Erode district

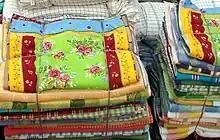
Fabrics made in Erode are popular

Agriculture is the major contributor to the economy of the district. Paddy, plantain, silk, cotton, turmeric, coconut and sugarcane are the major agricultural crops. The district is the top turmeric producer in Tamil Nadu, making up 43% of statewide production. Erode is an important market centre for turmeric, being known as "Turmeric City" and Erode Turmeric is a recognized Geographical Indication. The district is also the leading producer of plantain, coconuts and white silk in Tamil Nadu. Gobichettipalayam is a major center for copra and plantain trading and is one of the leading producers of silk cocoon in the country, with one of the country's first automated silk reeling units located here. Other major horticultural crops include fruits, vegetables, tapioca and yam, spices, betel vine and cocoa and flowers like rose, jasmine and marigold.